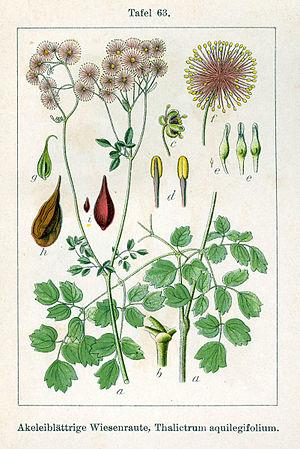
La flore des Pyrénées comporte environ 4 500 espèces, dont quelque 160 espèces endémiques. La répartition végétale dans les Pyrénées est influencée par un climat océanique à l'ouest et un méditerranéen à l'est, humide au nord, plus sec au sud auxquelles s'ajoutent les différents étages montagnards qui favorisent les forêts de feuillus à basse altitude, puis aux altitudes supérieures, des forêts de confères, au-delà de la limite supérieure de l'arbre des herbacées des alpages, et enfin les plantes de milieux rocailleuses et proches des névés à haute altitude
Le Pigamon à feuilles d'ancolie, également appelé Colombine panachée ou Colombine plumeuse, est une plante herbacée vivace du genre Thalictrum et de la famille des Renonculacées.